Quest University

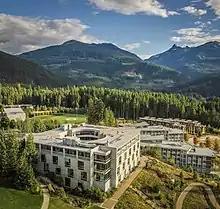
Quest University Canada Academic Building Aerial View

The campus had been named one of top 10 most beautiful campuses in Canada. It is built on a hilltop in Squamish, BC.